Kelepi Tanginoa

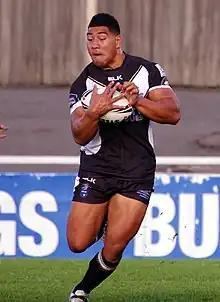
Tanginoa playing for the Wentworthville Magpies

On 29 August 2014, Tanginoa was released from his Parramatta contract, signing a two-year contract with North Queensland, starting in 2015.